Arco dei Gavi, Verona

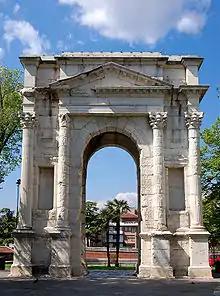
The Arco dei Gavi

The Arco dei Gavi is an ancient structure in Verona, northern Italy, situated at the beginning of the Via Postumia, just outside the Roman walls of the city. Built to celebrate the gens Gavia, a noble Roman family who had their hometown in Verona, the Arco dei Gavi is a very rare example of a privately funded monumental Roman arch.